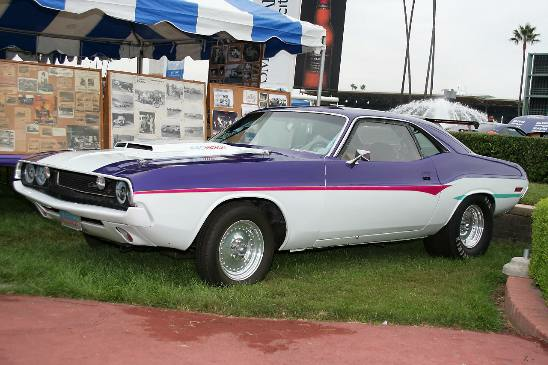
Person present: No